Everyone (Olympics song)

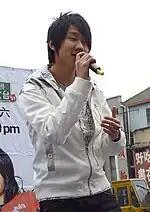
Local artiste JJ Lin specially composed and performed the first cheer song in the series

Most of the Olympic Games in contemporary years have featured a song(s), many of which were branded the official theme song of the games. Typically, the songs would be sung by an artiste from the host country, centering upon a theme related to the Olympics or the spirit of the games. Many of these songs have gone on to do well in music charts, the most recent example before "Everyone" being that of "I Believe" by Nikki Yanofsky, which topped the Canadian Hot 100 list dated 27 February 2010.